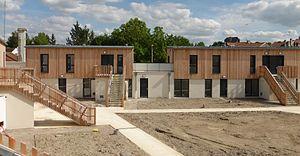
Photo de la cour intérieure du pôle intergénérationnel rue du Vieux Grenier à Sel - 2015
Cormicy est, depuis le 1ᵉʳ janvier 2017, une commune nouvelle française, située dans le département de la Marne en région Grand Est. Elle est formée des communes déléguées de Cormicy et Gernicourt. Ses habitants se nomment les Cormiciens.